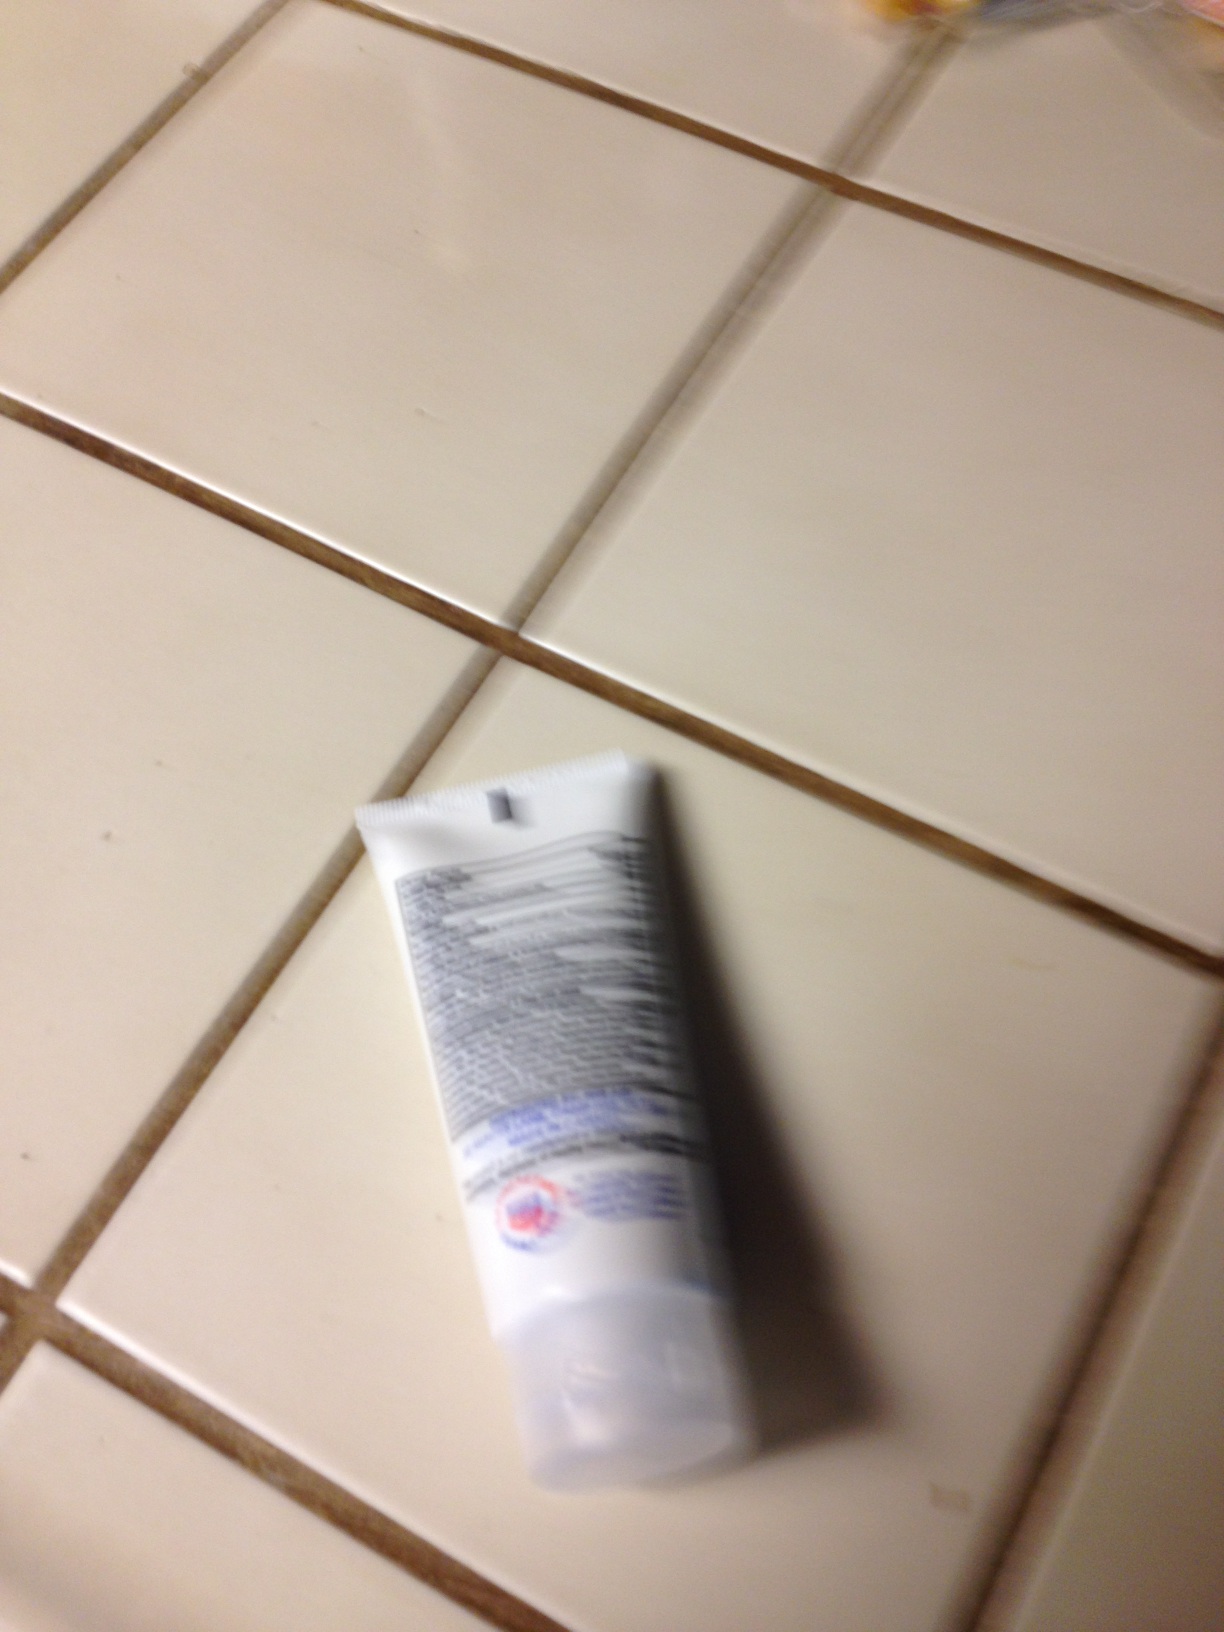Question: What product is this?
Answer: unanswerable